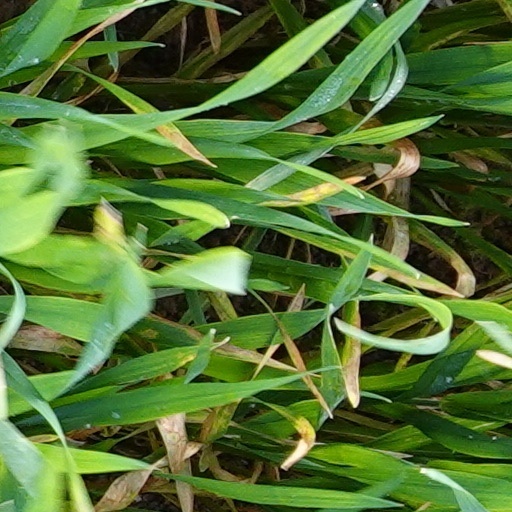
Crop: wheat